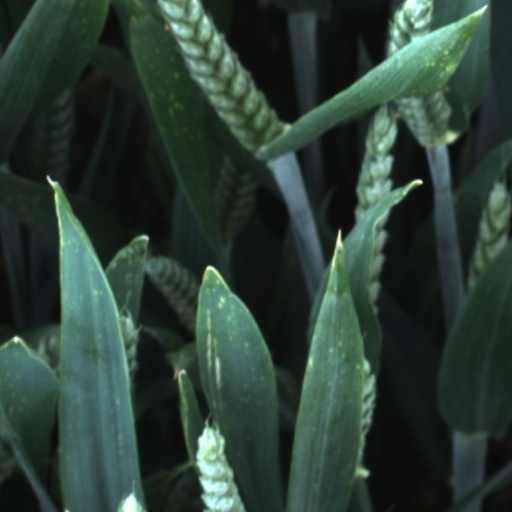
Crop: wheat